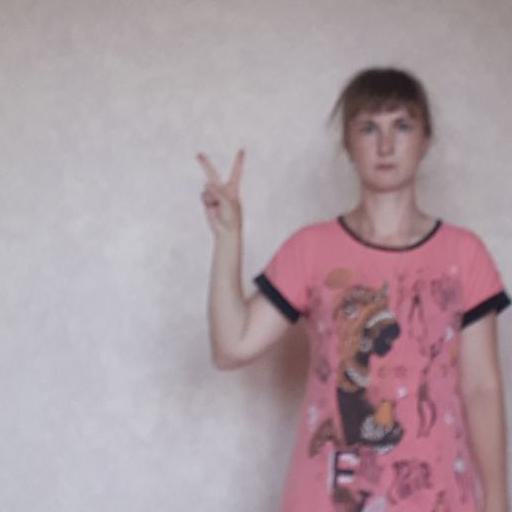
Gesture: peace